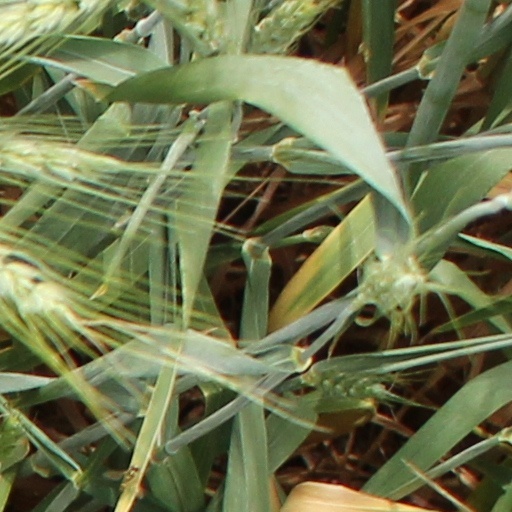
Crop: wheat